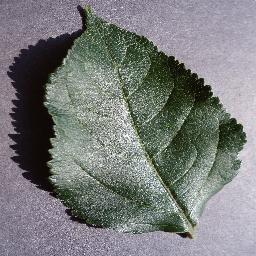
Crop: apple
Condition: healthy